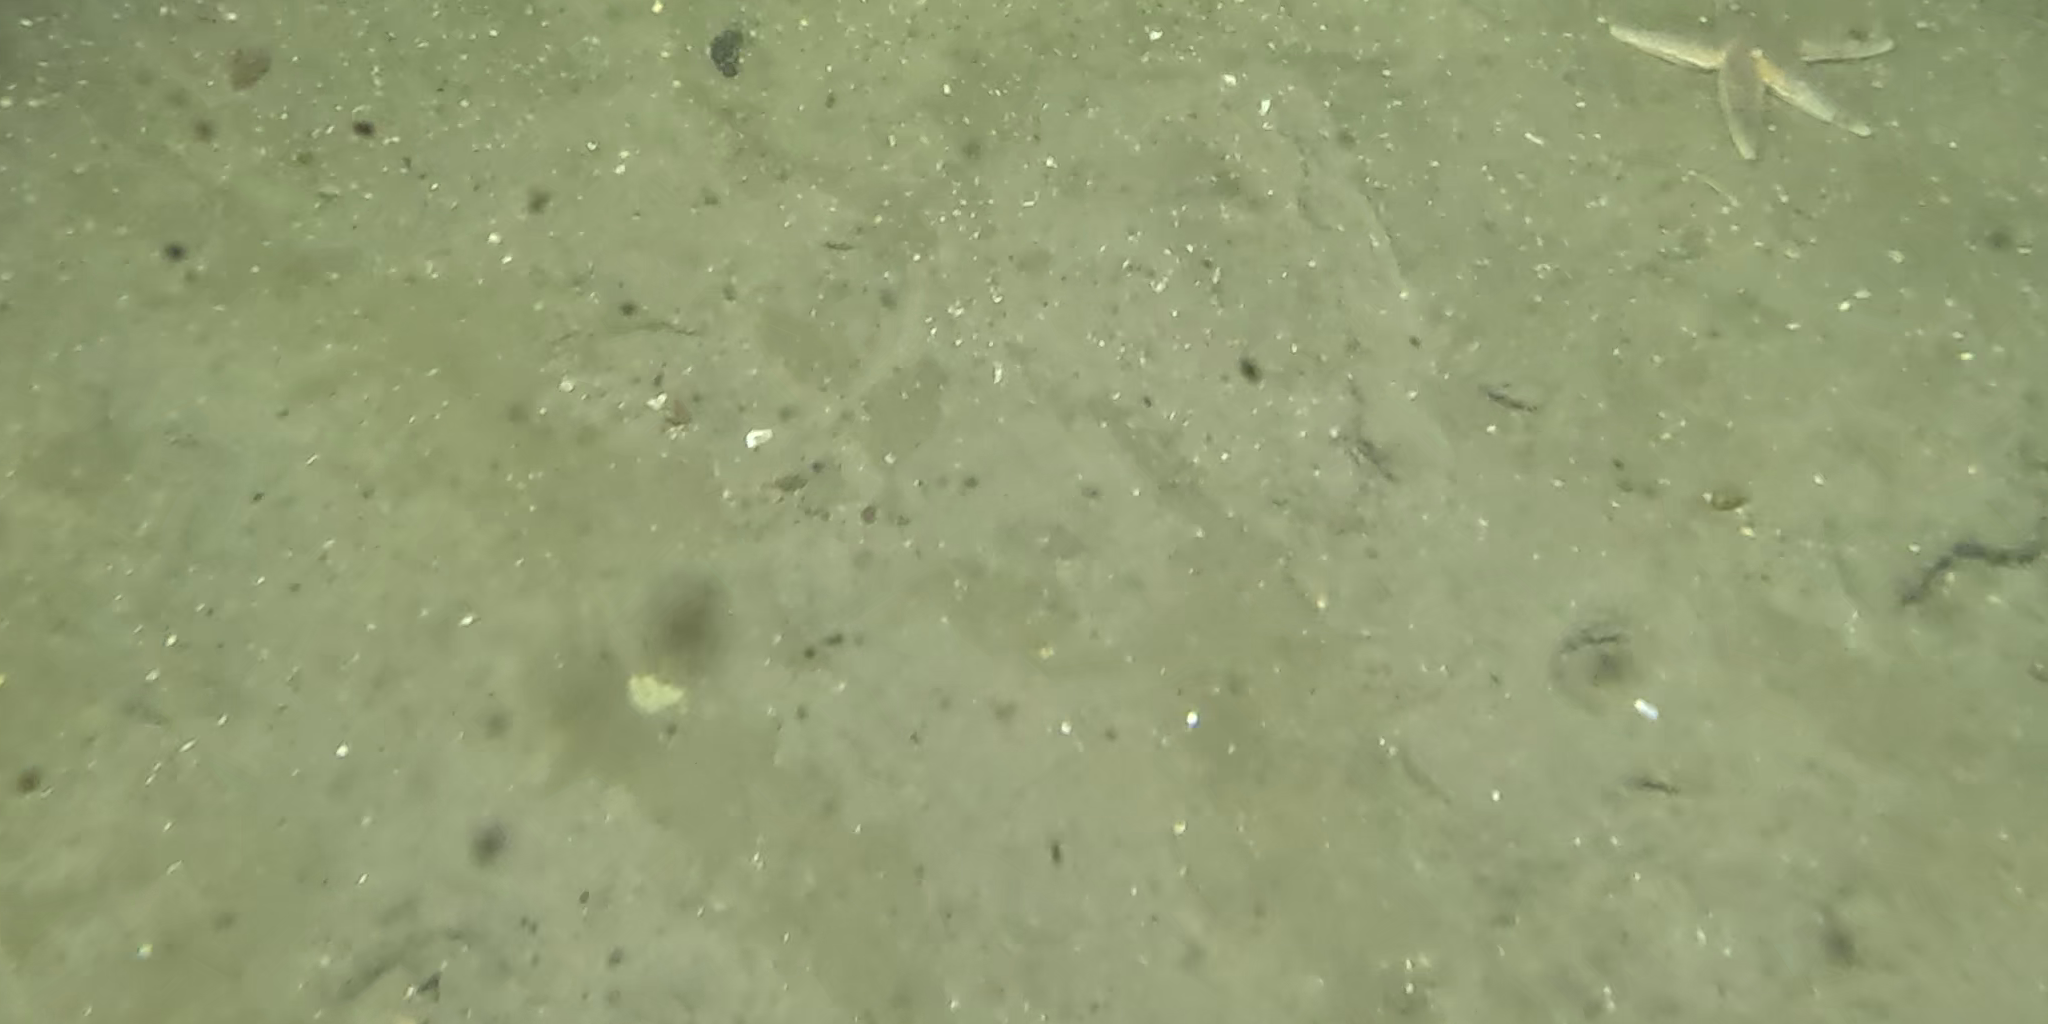
Seabed habitat: sand